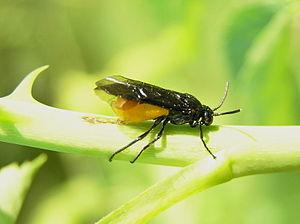
Arge est un genre d'insectes de la famille des Argidae. Il regroupe des hyménoptères symphytes dont certains sont appelés tenthrèdes.
Arge pagana, la mouche à scie villageoise ou tenthrède du rosier, est une espèce d'insectes hyménoptères symphytes de la famille des Argidae.